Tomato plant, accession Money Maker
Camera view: horizontal (90 deg, fisheye); turntable rotation: 330 degrees
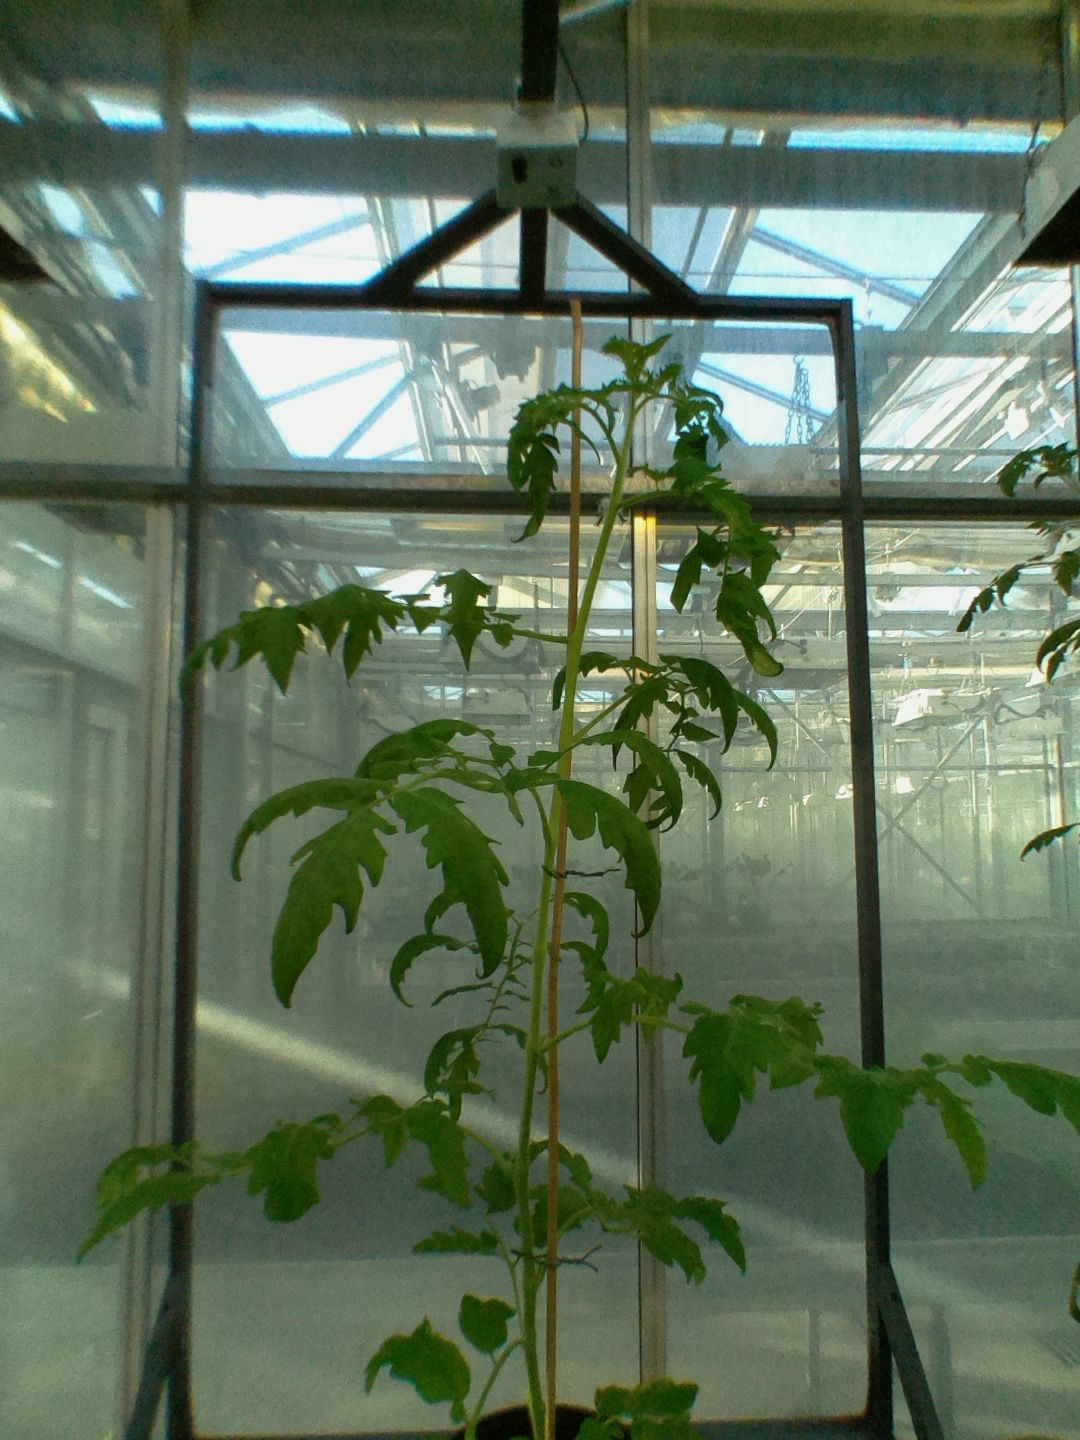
BBCH growth stage 52: 2 inflorescences visible